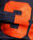
Number: 3